Georgia O'Keeffe

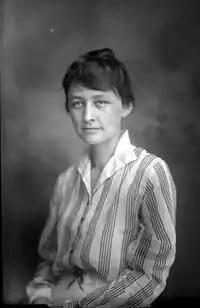
Georgia O'Keeffe as a teaching assistant to Alon Bement at the University of Virginia in 1915

Georgia O'Keeffe was born on November 15, 1887, in a farmhouse in the town of Sun Prairie, Wisconsin. Her parents, Francis Calyxtus O'Keeffe and Ida (Totto) O'Keeffe, were dairy farmers. Her father was of Irish descent. Her mother's father, George Victor Totto, for whom O'Keeffe was named, was a Hungarian count who came to the United States in 1848.